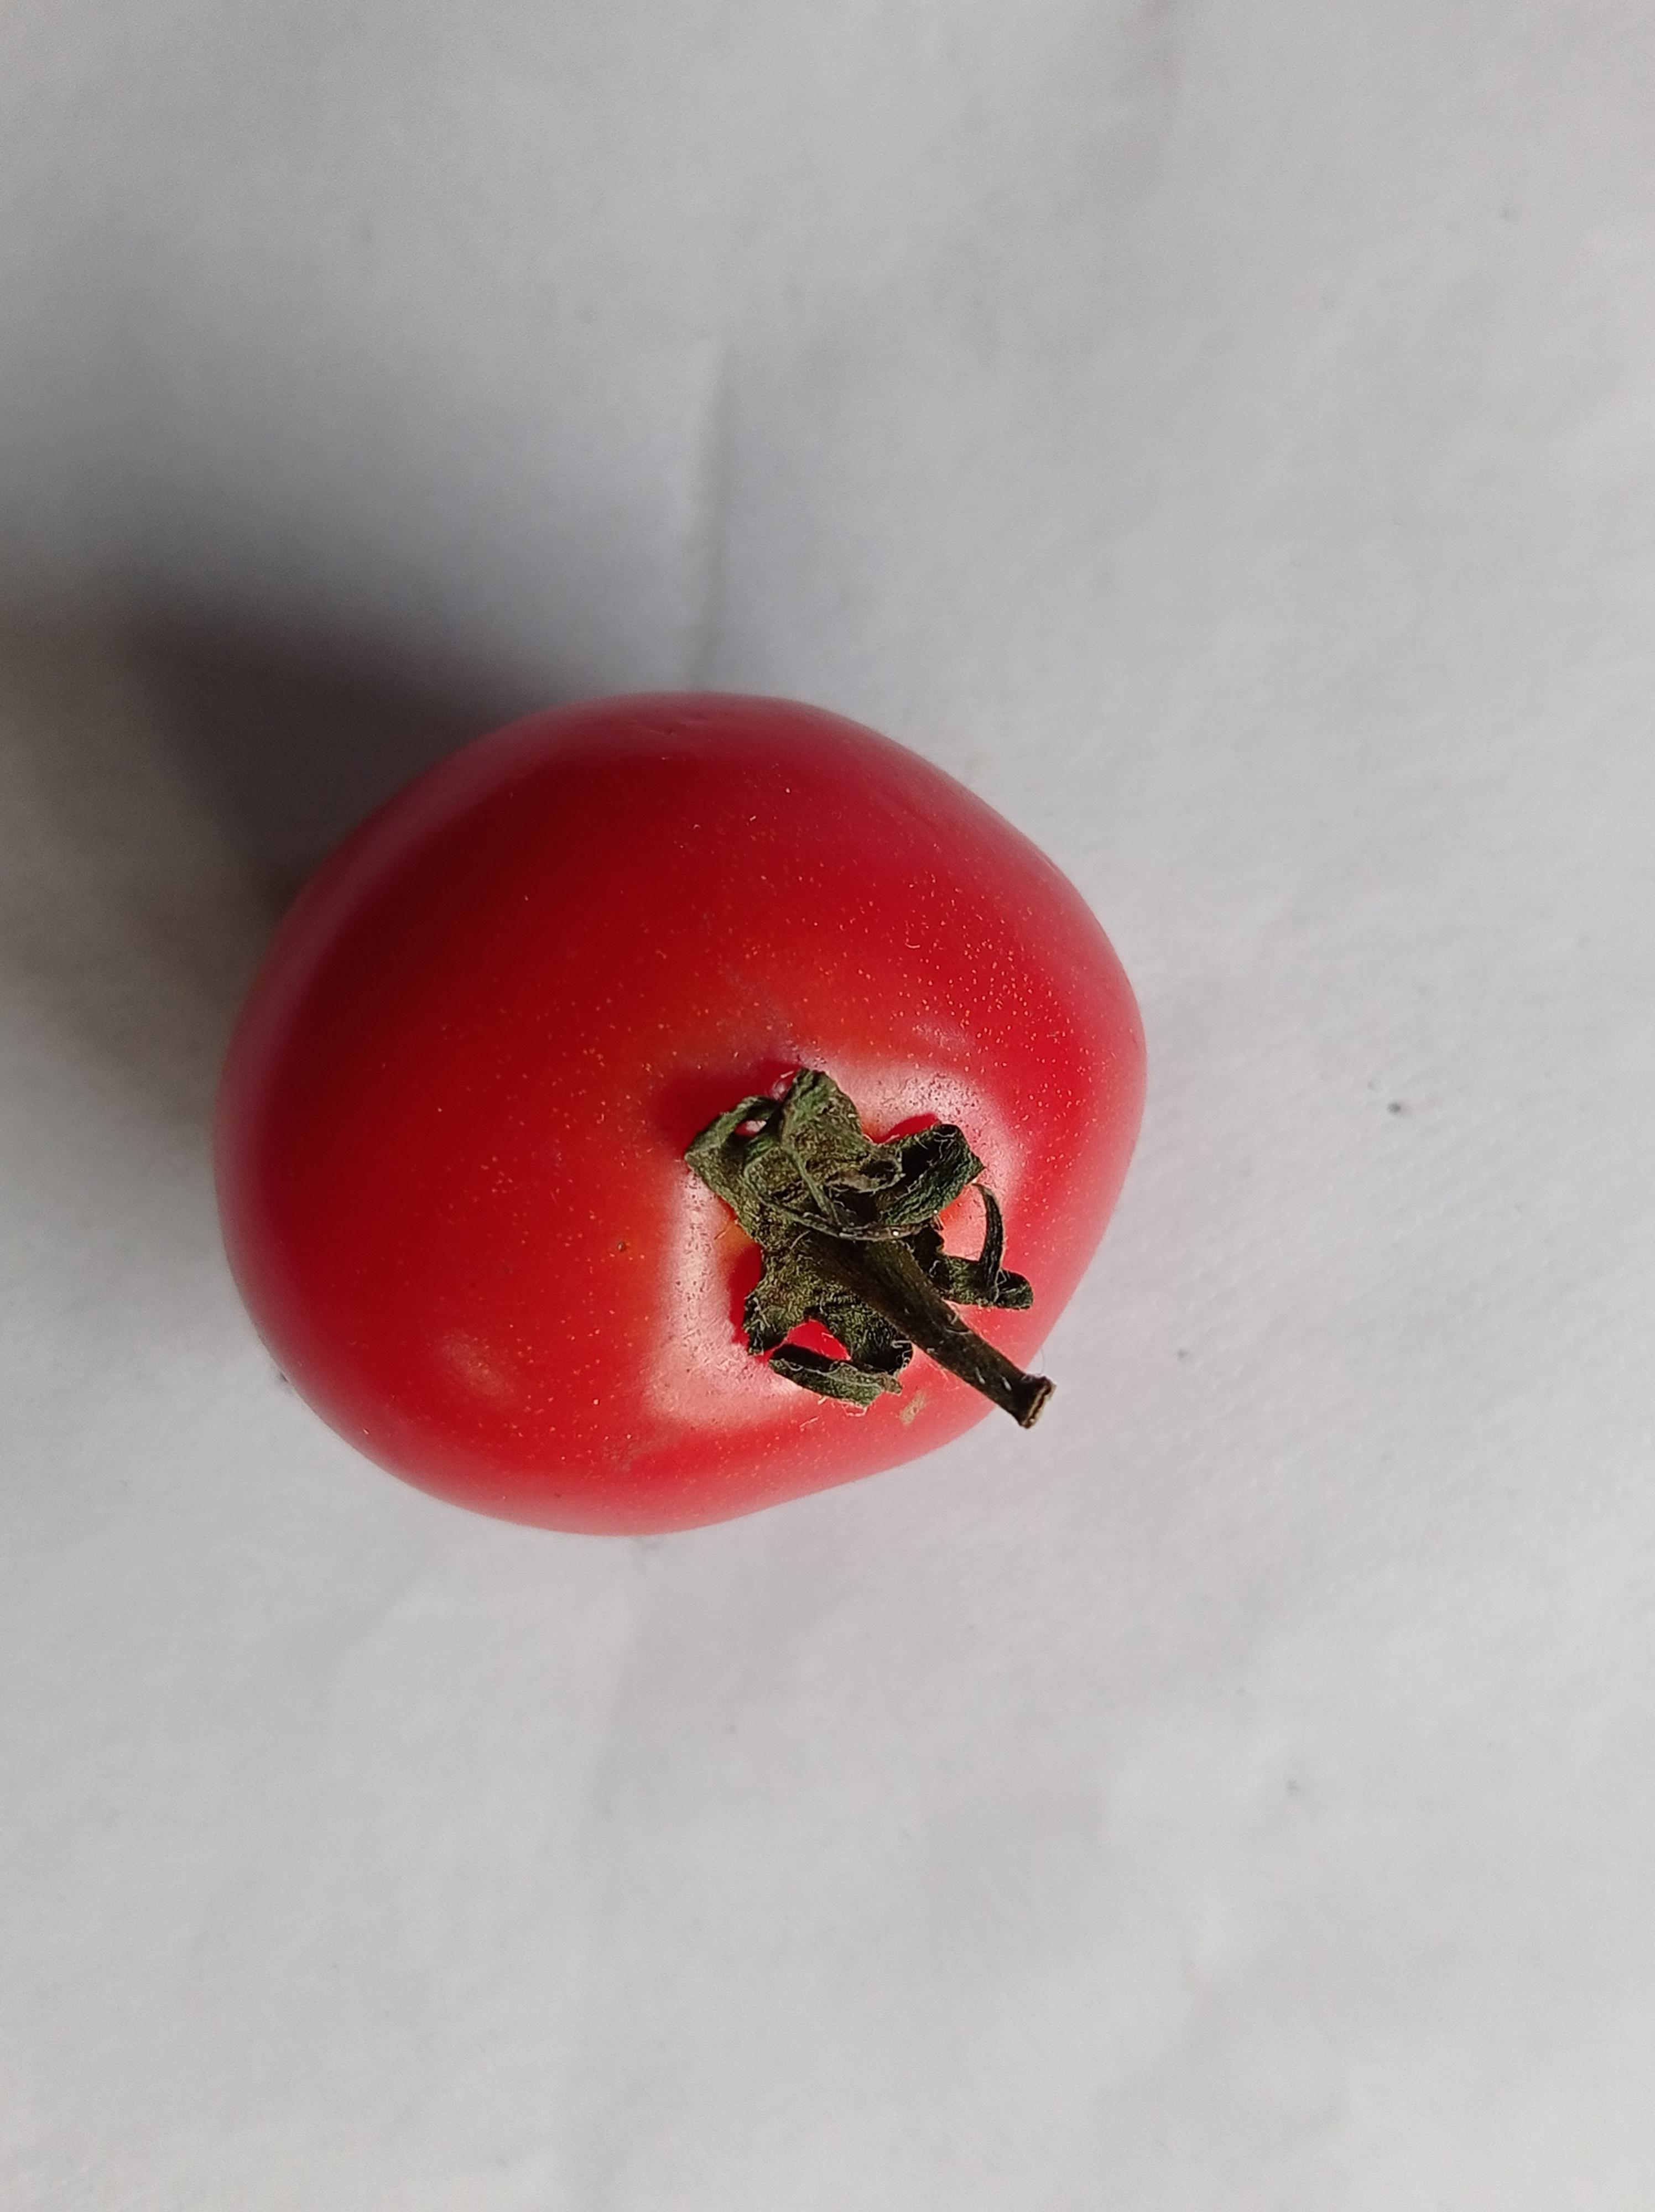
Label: Fresh